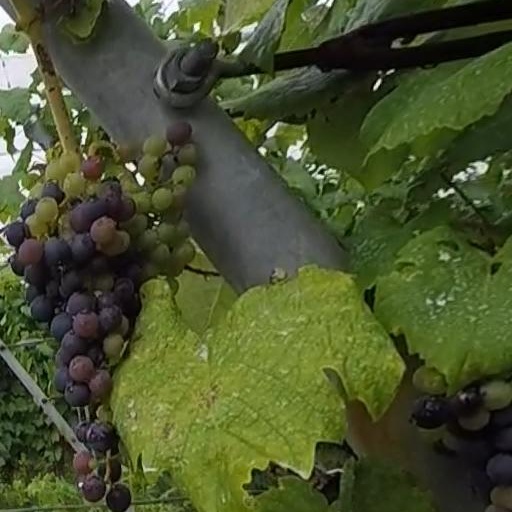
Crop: grape